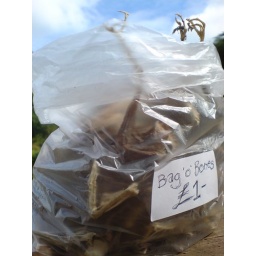
i was given a bag of bird bones. found during a loft conversion of a house somewhere in wiltshire.